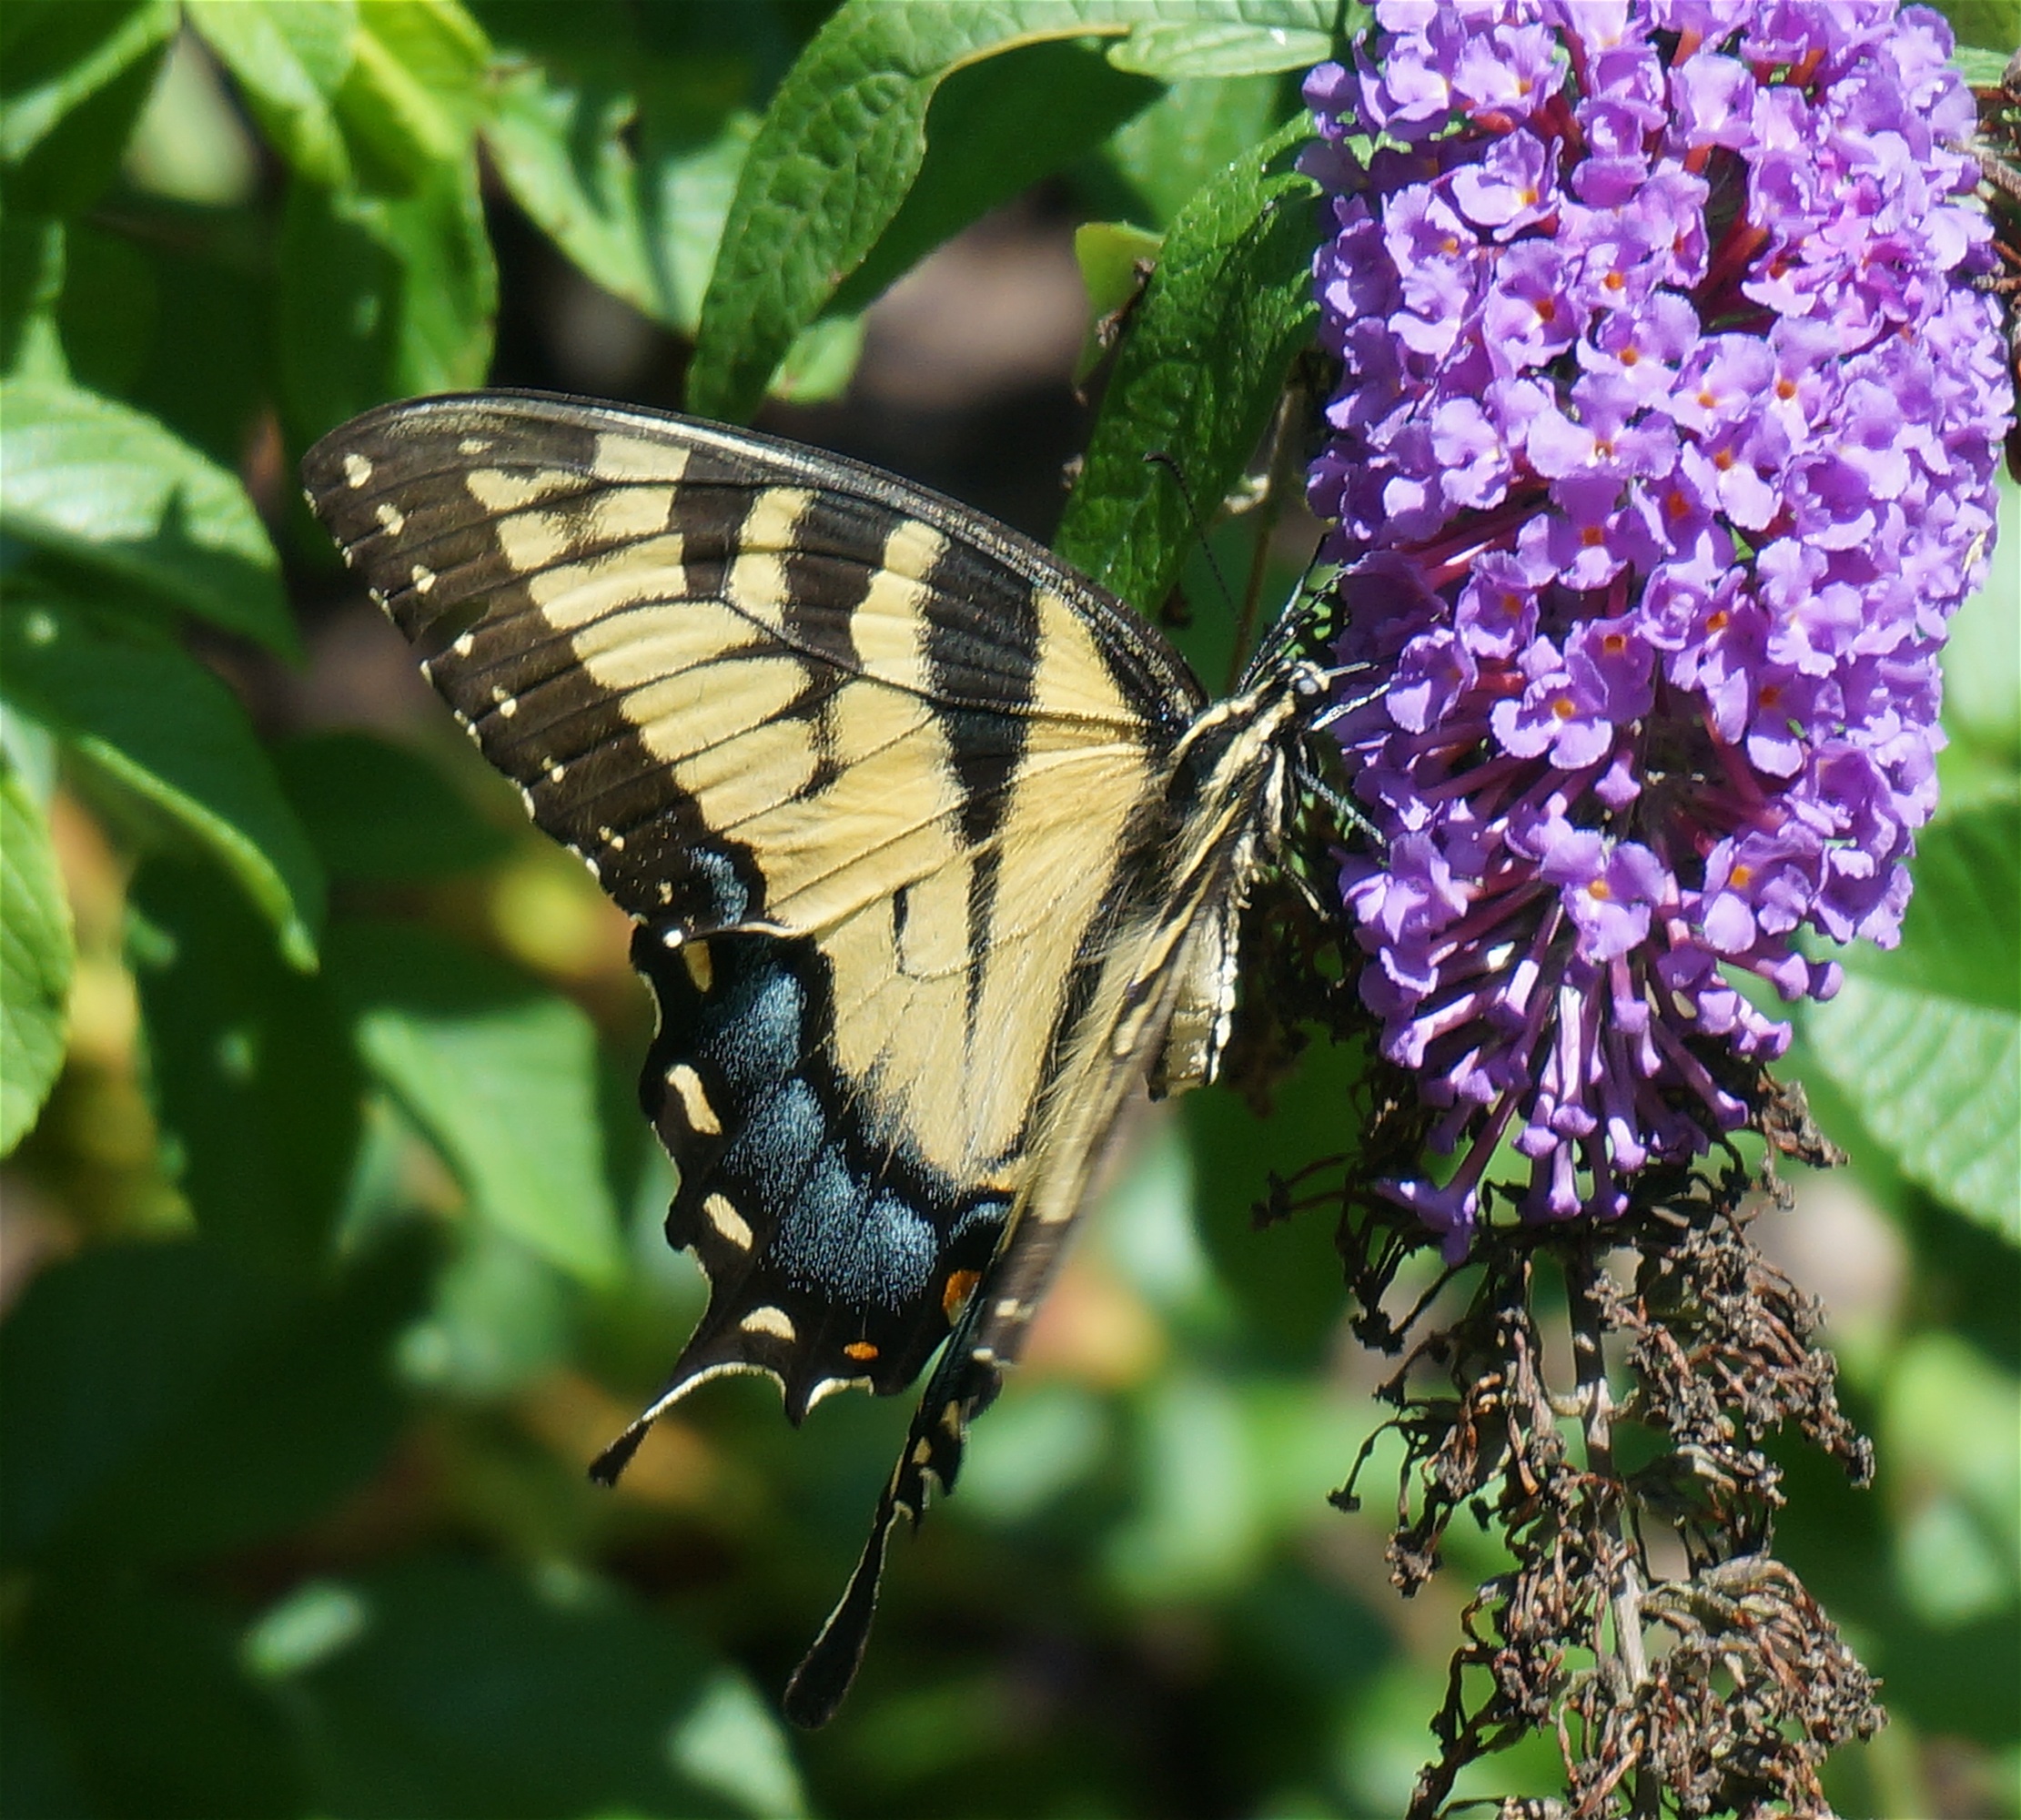
nature, blossom, flower, purple, bloom, animal, insect, botany, butterfly, yellow, garden, flora, fauna, invertebrate, monarch butterfly, shrub, bud, nectar, buddleia, macro photography, arthropod, butterfly bush, pollinator, swallowtail butterfly, moths and butterflies, lycaenid